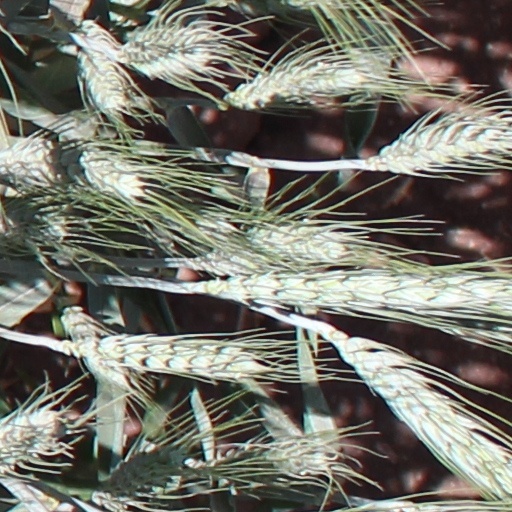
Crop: wheat